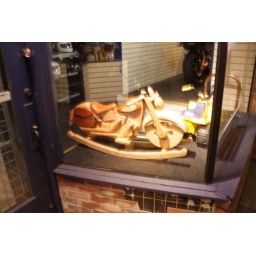
This is a wooden motorcycle &amp;quot;rocking horse&amp;quot; in the window at a Yamaha dealership on Aurora in Seattle. -Near Greenlake